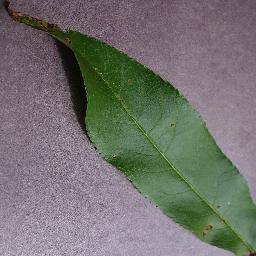
Label: Peach___Bacterial_spot